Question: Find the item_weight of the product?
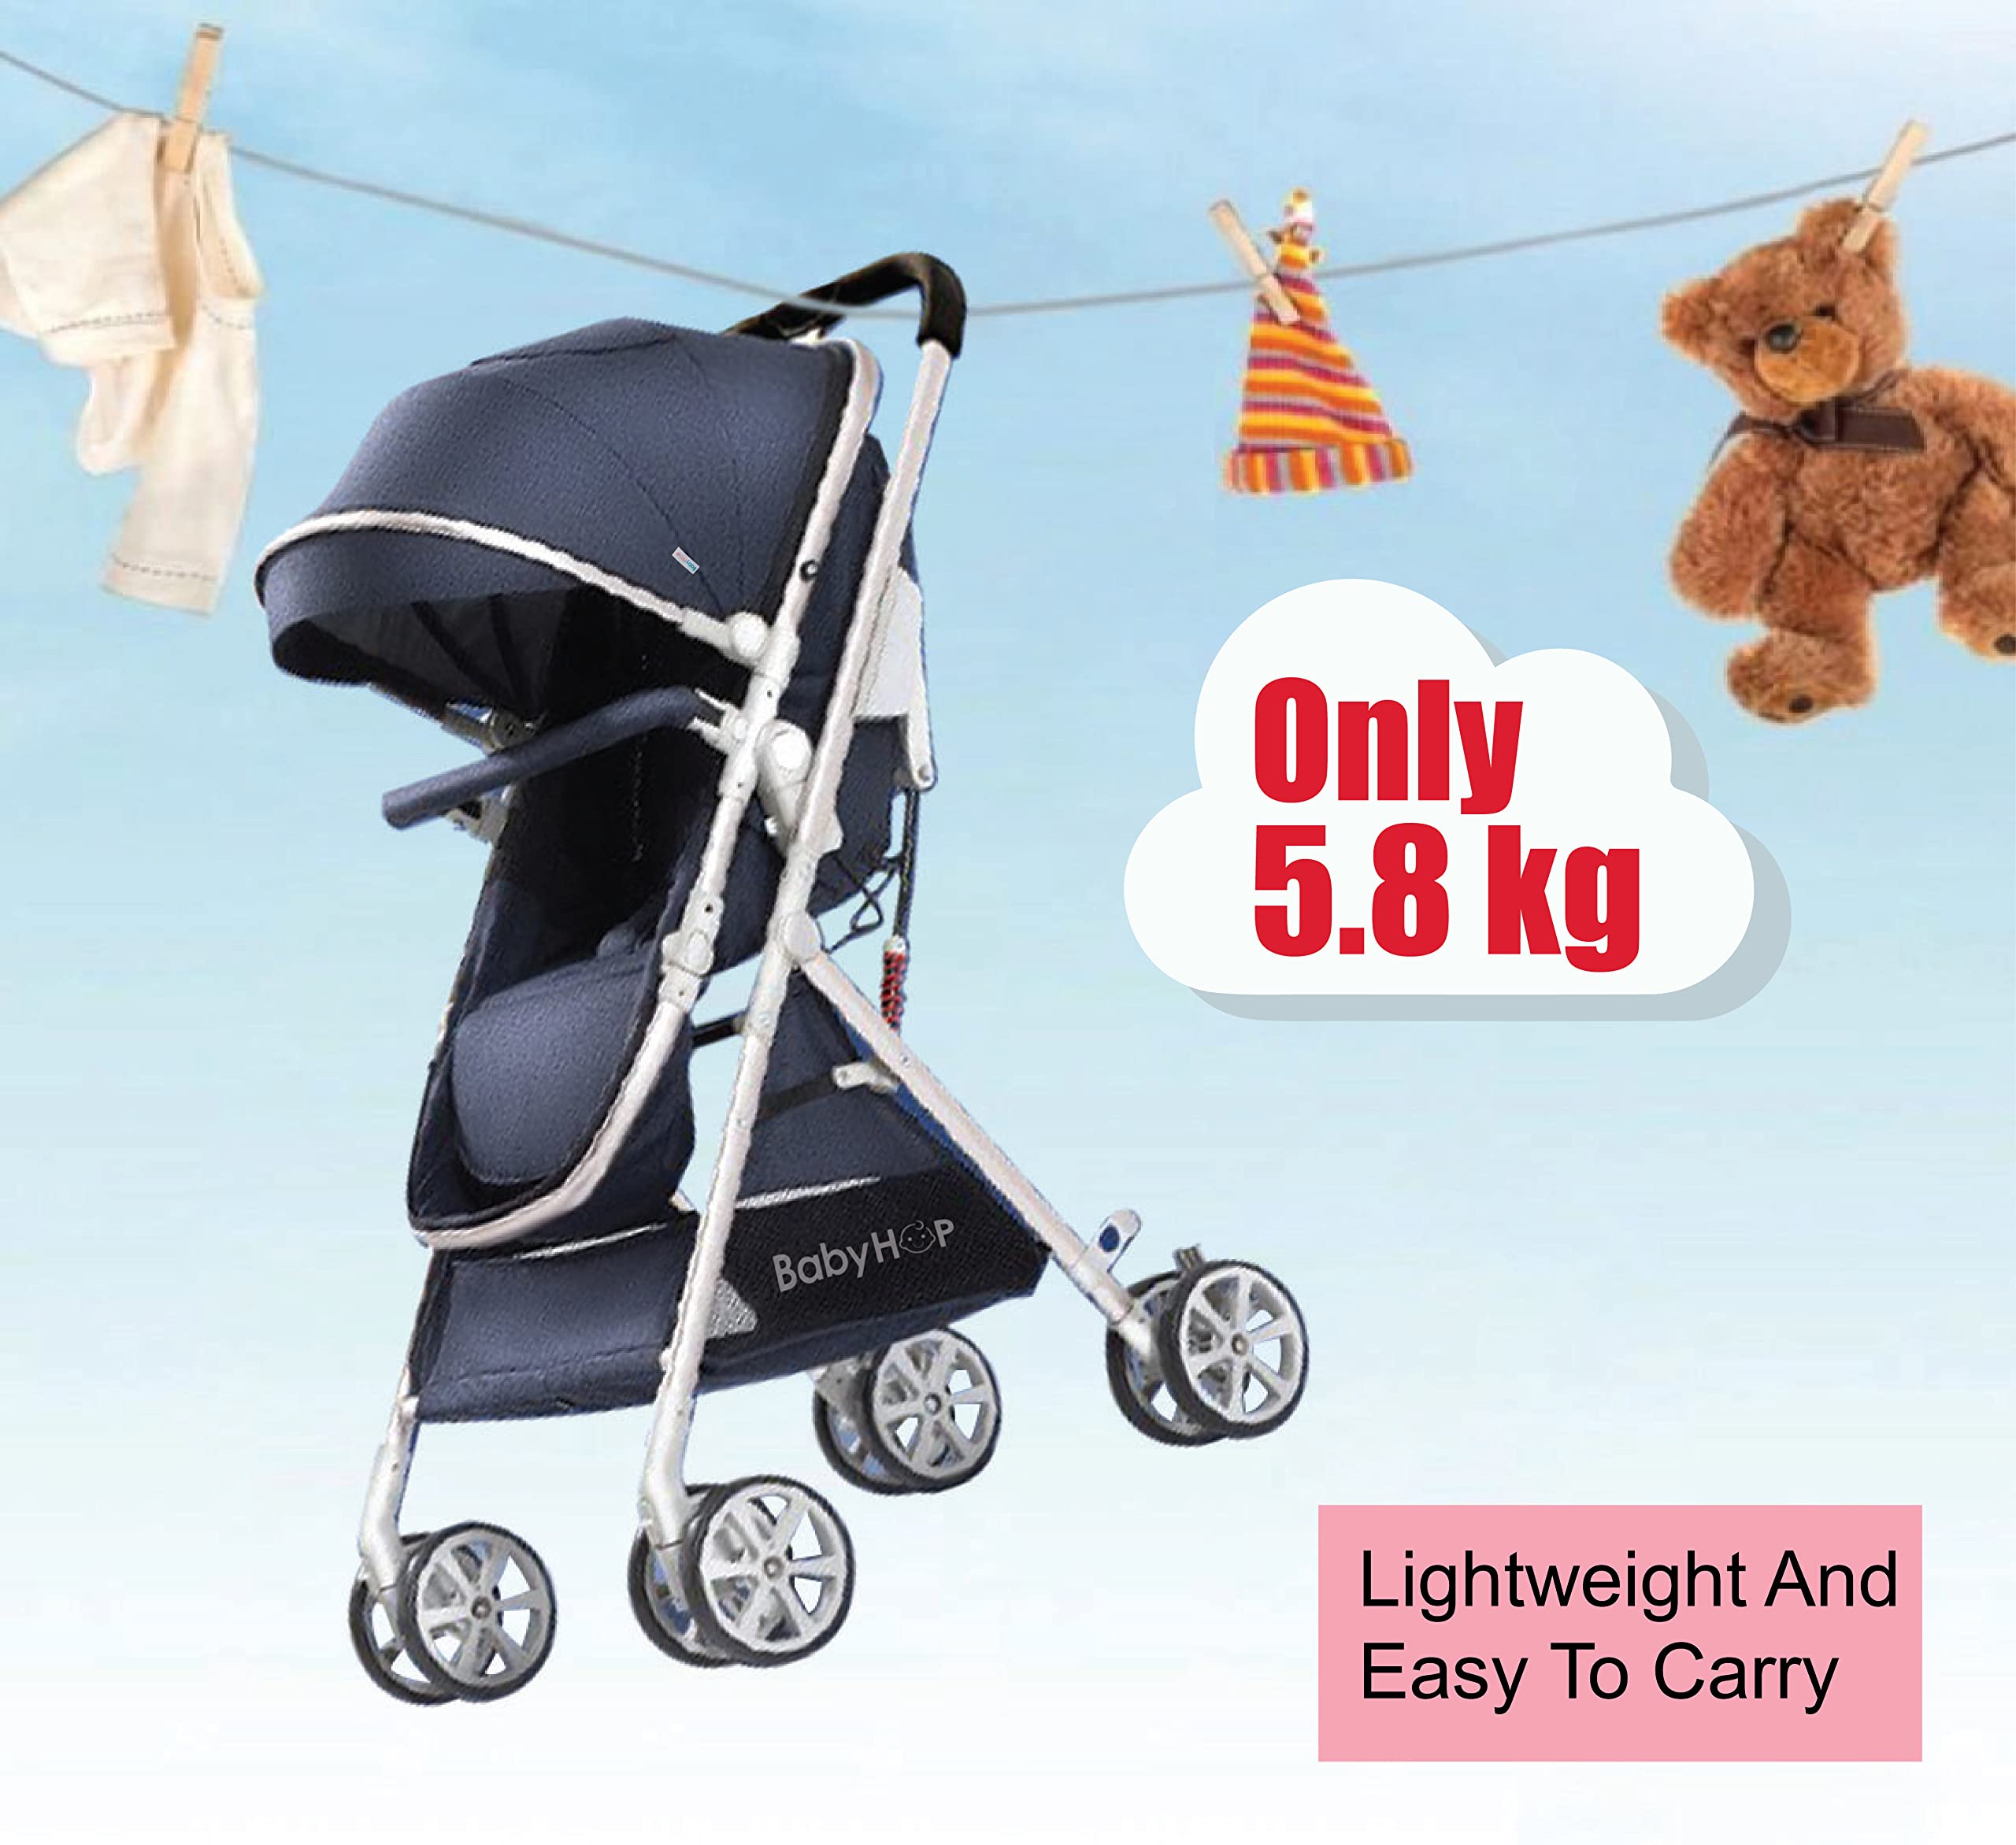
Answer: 5.8 kilogram